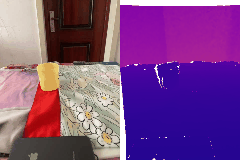
Label: cup